Thomas Michael Whalen III

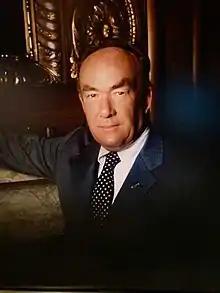

Thomas Michael Whalen III, also known as Tom Whalen, (January 6, 1934 – March 4, 2002) was an American attorney and politician, and a three-term mayor of Albany, New York, serving from 1983 to 1993. A native of Albany, he graduated from Manhattan College and Albany Law School.